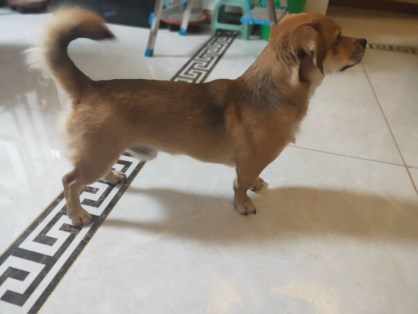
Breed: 3336-n000121-chinese_rural_dog